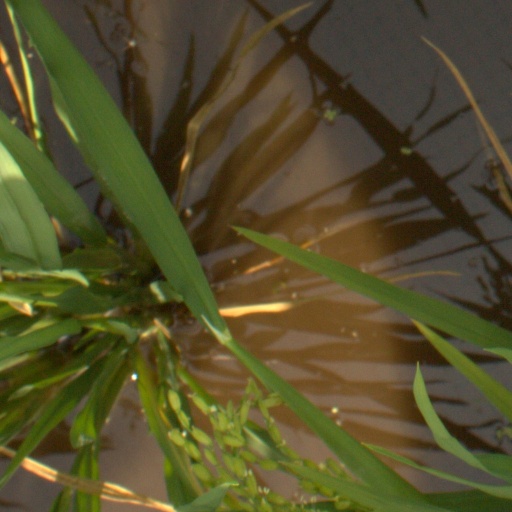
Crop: rice